Sausalito, California

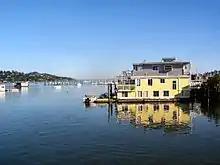
Sausalito houseboats

For several decades Sausalito had a local newspaper called the "MarinScope", owned at times by Paul and Billy Anderson, and Vijay Mallya. However, as of 2018 the newspaper had ceased publication. Sausalito retains a small radio station founded by Jonathan Westerling, Radio Sausalito 1610 AM, which also serves as the city's Emergency Broadcasting System. The city's primary websites are the city's official site ci.Sausalito.ca.us, the Chamber of Commerce sausalito.org, a reference site oursausalito.com and a guide for locals and visitors to the area Sausalito.com.